Kalgoorlie

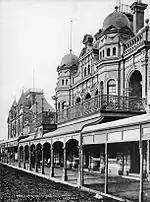

Kalgoorlie–Boulder lies on the traditional lands of the Wangkatja people. Languages including Wangkatja, part of the Wati language family, continue to be spoken there today.